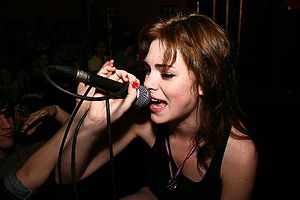
Uffie
Uffie, født Anna-Catherine Hartley i 1987, er en fransk/amerikansk sangerinde. Uffie synger electrorock/rap og er bedst kendt for singlen "Pop the Glock".